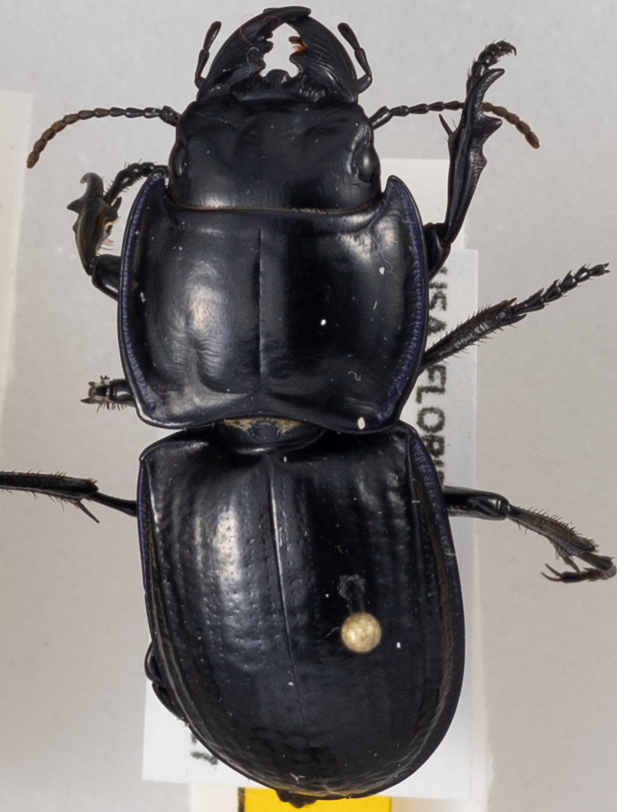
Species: Pasimachus sublaevis
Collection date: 2018-03-27
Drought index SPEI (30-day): -2.09
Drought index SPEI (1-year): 0.128
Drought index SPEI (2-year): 0.004